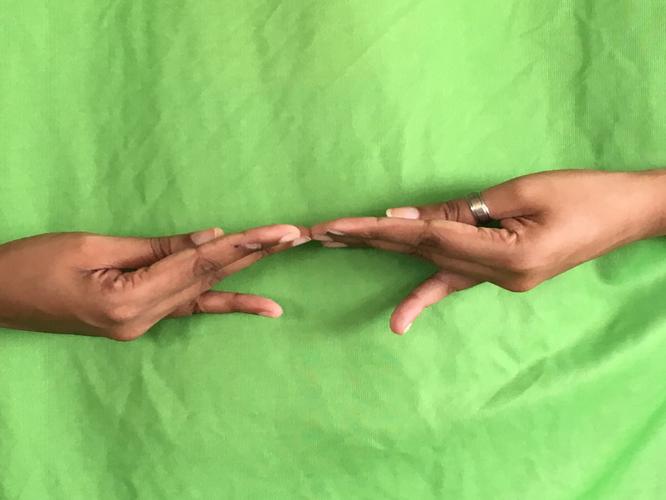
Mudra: Khatva
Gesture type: double_hand